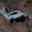
Label: skunk